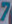
Number: 7